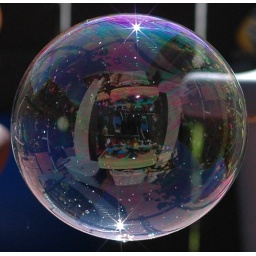
That is my son's train table is in the center of the reflection, the swing set is in the background!